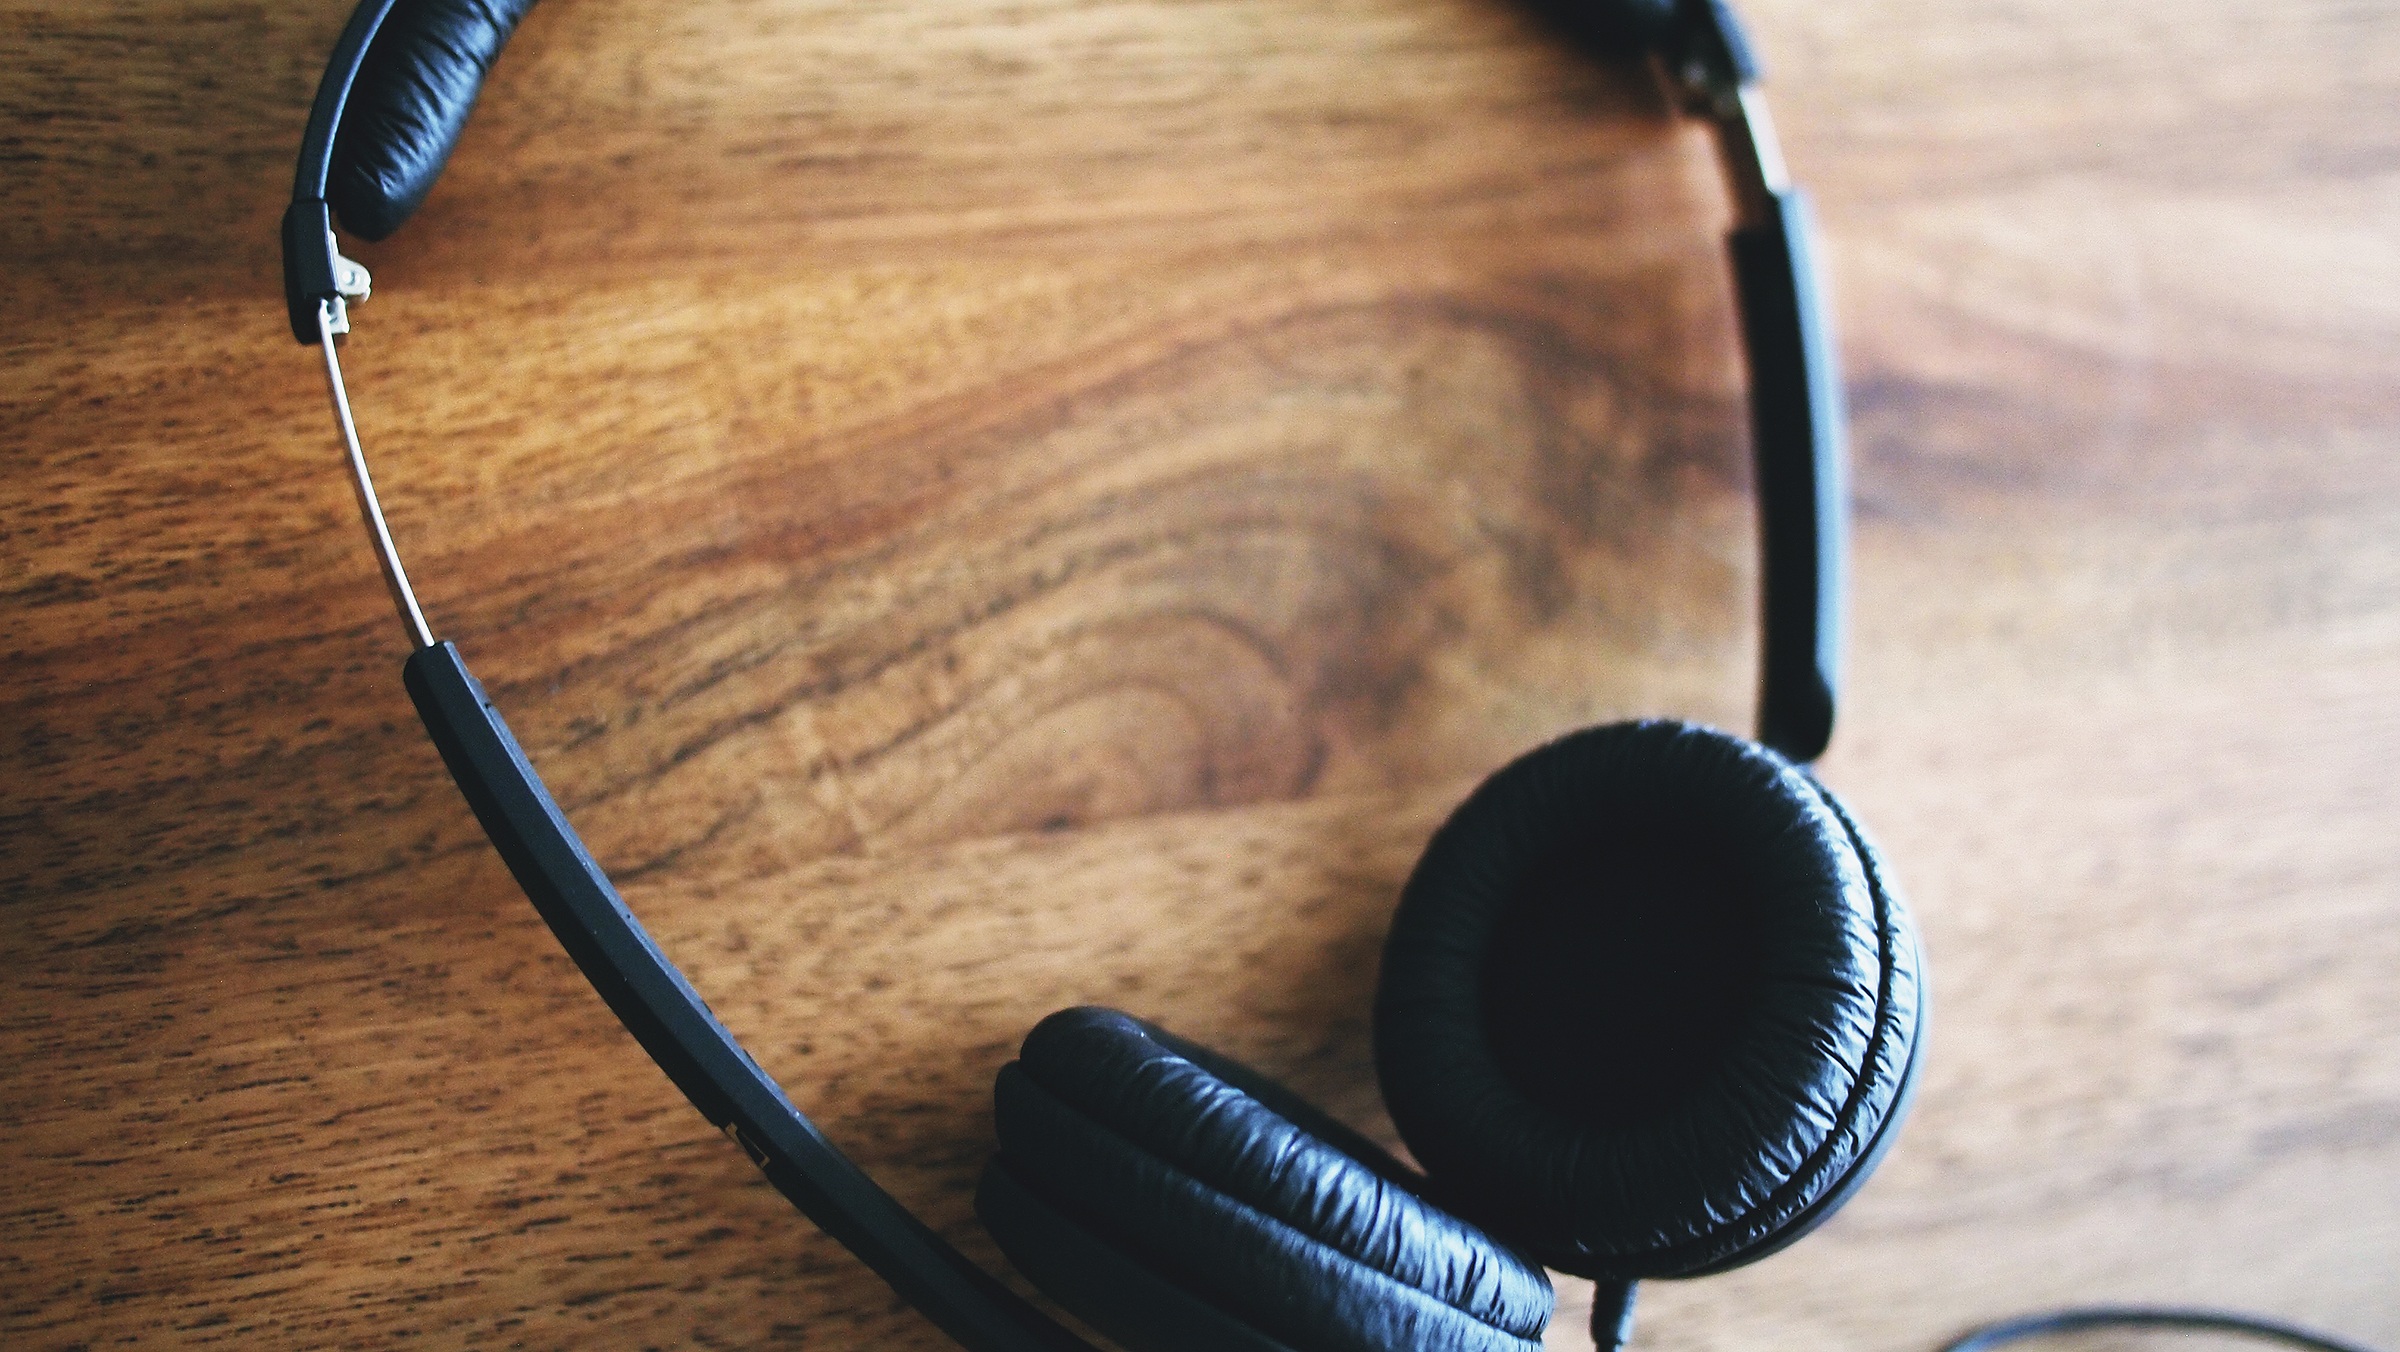
desk, music, wood, technology, gadget, blue, ear, lifestyle, human body, audio, headphones, sunglasses, glasses, eyewear, organ, listen, enjoy, entertainment, listening to music, mp3, audio equipment, electronic device, vision care